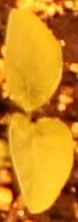
Label: Soybean